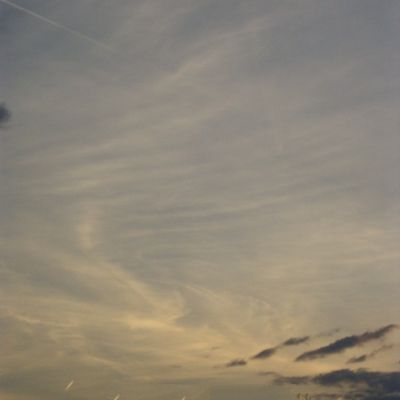
Cloud type: Cirrostratus (Cs)